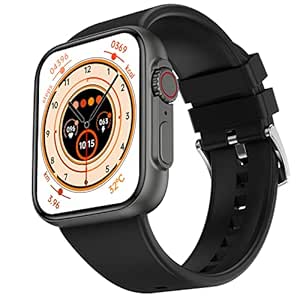
Fire-Boltt Gladiator 1.96" Biggest Display Smart Watch with Bluetooth Calling
Category: Electronics
Price: 3999 (list price: 9999)
Rating: 4.4 (73 ratings)
About this product: Largest 1.96" Display : View bigger on the screen with the industry’s largest 1.96" display covering every edge possible and providing a crystal-clear resolution of 240*282 pixels|Bluetooth Calling Smartwatch - Enjoy seamless connection and bluetooth calling through Fire-Boltt Gladiator Smart Watch|AI Voice Assistant - Now Wake Up Google/Siri Voice Assistant on your phone through the watch.|123 Sports Modes To Track - Track each activity in more detail and record the statistics everyday and compare the history of 7 days to know your best results.|8 Unique UI Modes - Now Switch your UI viewing method basis your mood and preference. Choose from over 8 different & stylish forms in the watch|In Built Speaker & Microphone - With Latest Technology and Chipset the speaker and microphone are very strong and clear for excellent quality calls, listen to music on the watch as well.|Multiple Notifications - Make sure you do not miss out important updates, birthdays or colleagues messages, enable all the social notifications on the watch to stay connected